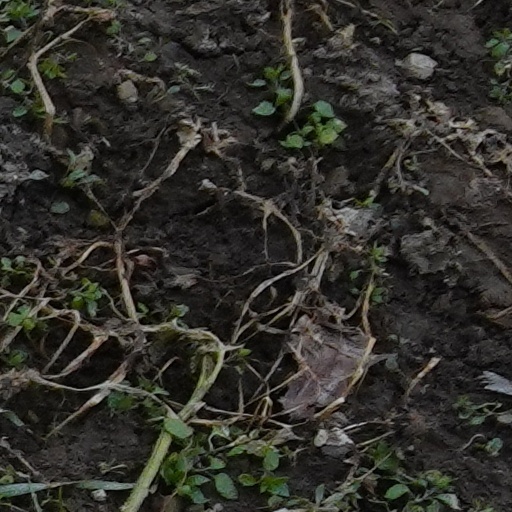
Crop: wheat